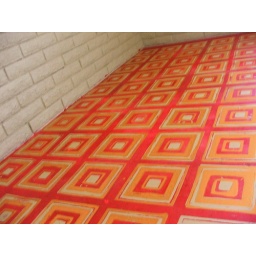
How cool is that floor I don't even want to put my bed in there.